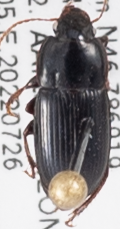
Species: Harpalus opacipennis
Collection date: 2022-07-26
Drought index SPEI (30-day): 1.19
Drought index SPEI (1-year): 0.512
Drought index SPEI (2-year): -0.86